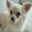
Label: dog